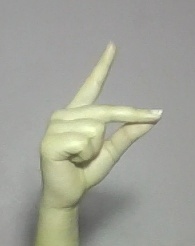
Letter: ta